Handball at the 2018 South American Games

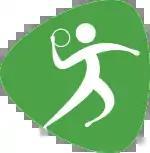

Handball competition of the 2018 South American Games in Cochabamba were held from May 27 to June 6 at the Coliseo Municipal Curubamba in the municipality of Sacaba, it qualified two places in both genders to the 2019 Pan American Games.